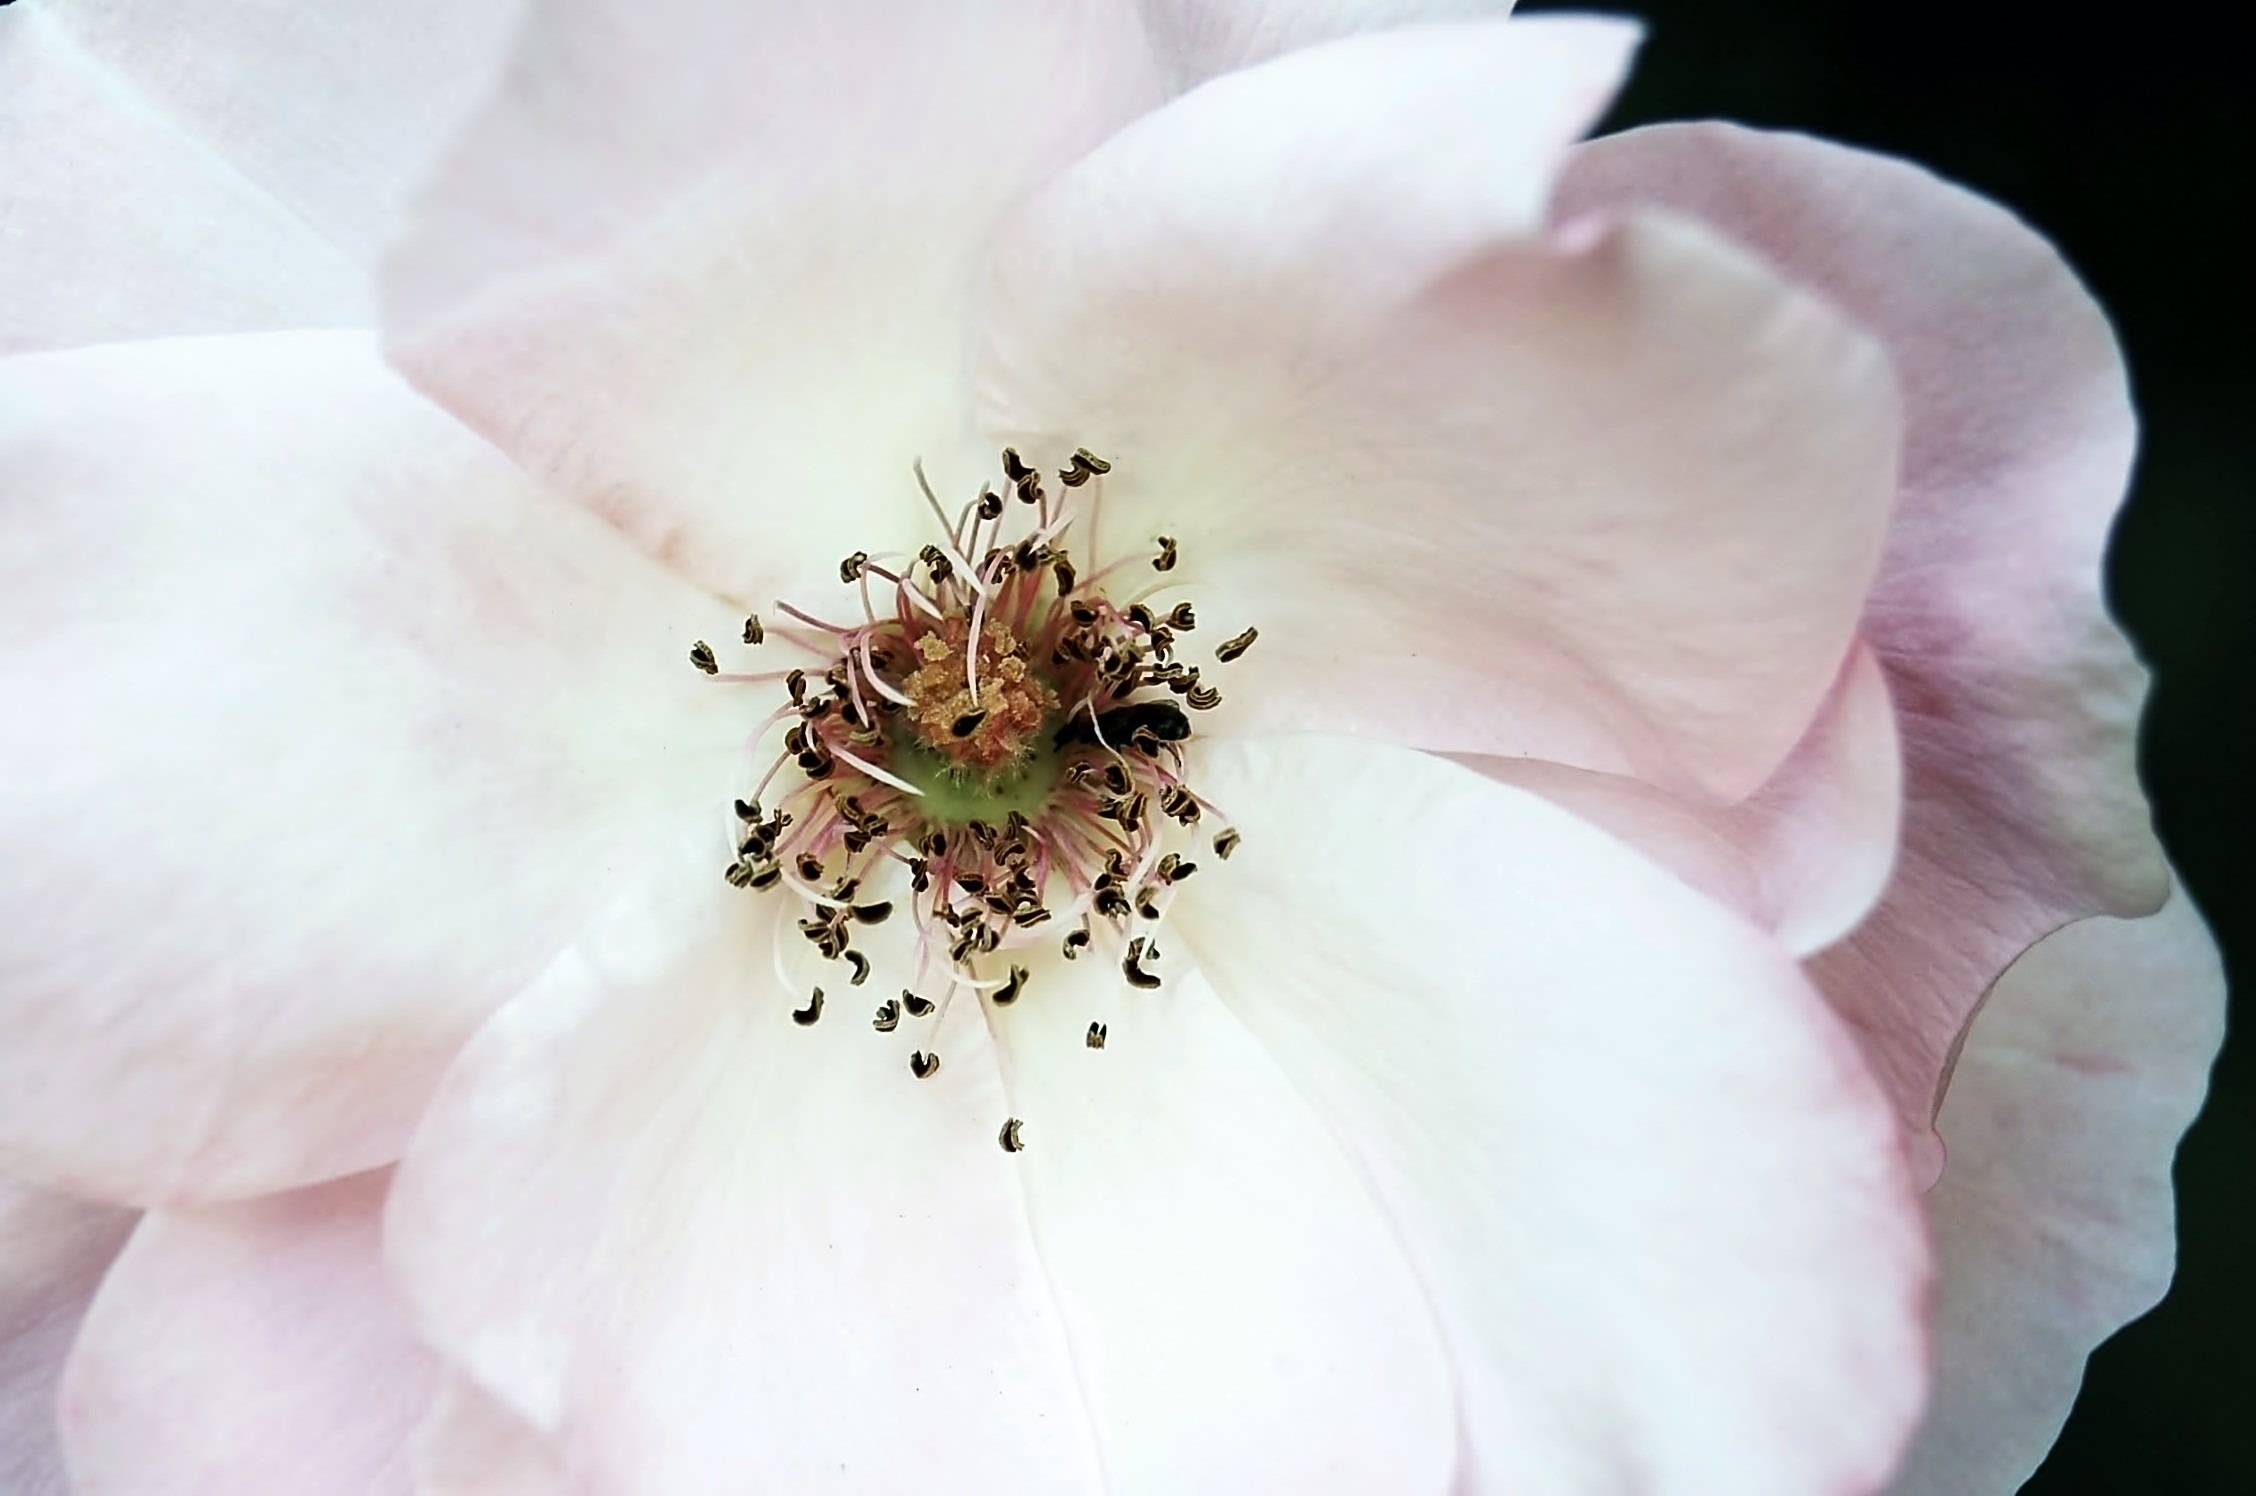
nature, blossom, plant, white, photography, flower, petal, floral, rose, pollen, macro, botany, garden, pink, flora, flowers, close up, strand, background, vegetation, pistil, rosa, beauty, beautiful, flowering, macro photography, flowering plant, rose family, desktop wallpaper, screen saver, land plant